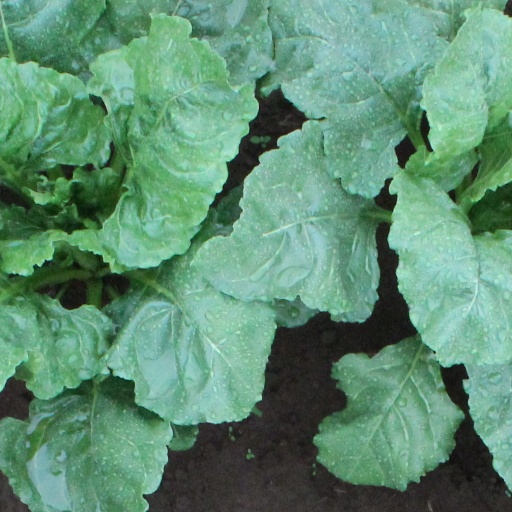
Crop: sugar beet